Nature reserves in Jordan

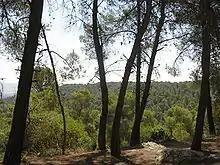
Vista in Dibeen

Dibeen Forest, close to the ancient Roman city of Jerash, was established in 2004. The forest is a pine-oak habitat, housing the Aleppo pine and marking the geographical limit of this type of forest. Animal inhabitants such as the Persian squirrel were main reasons for the establishment of the reserve and were considered top priority. Strawberry, pistachio, and wild olive trees also grow in the reserve. Trash, notably plastic, presents a major problem in the reserve, often the result of careless visitors.